Silvio Mantelli

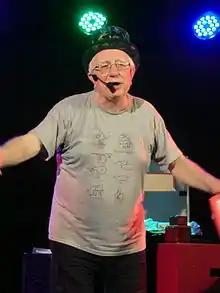
Silvio Mantelli

Silvio Mantelli (born 22 May 1944) is an Italian Salesian Catholic priest, whose principal ministry is that of a Gospel magician. His stage name is "Mago Sales".